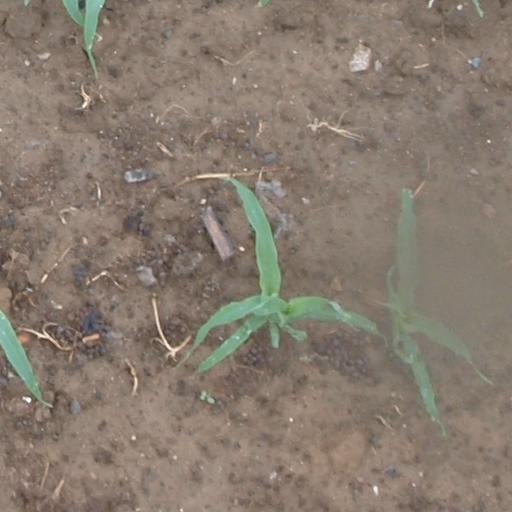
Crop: maize; corn